Describe the emotion expressed in this image:  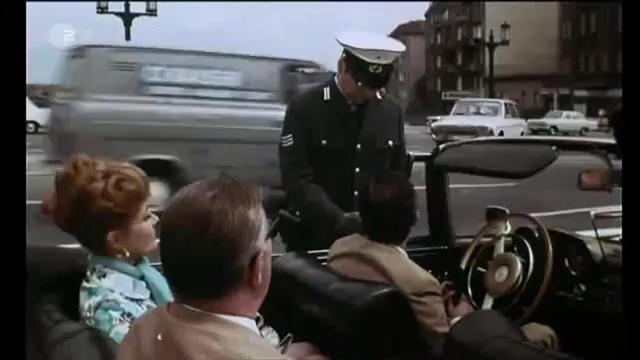
This person displays Fear, valence and arousal with low intensity.